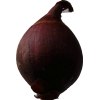
Label: red_onion